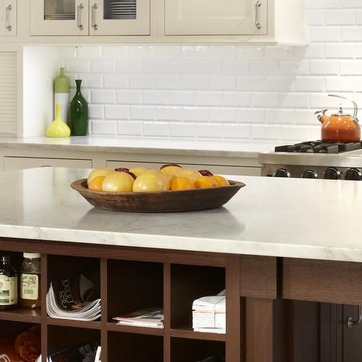
Material: food